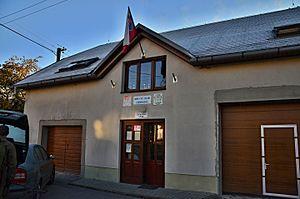
Chmeľová est un village de Slovaquie situé dans la région de Prešov.